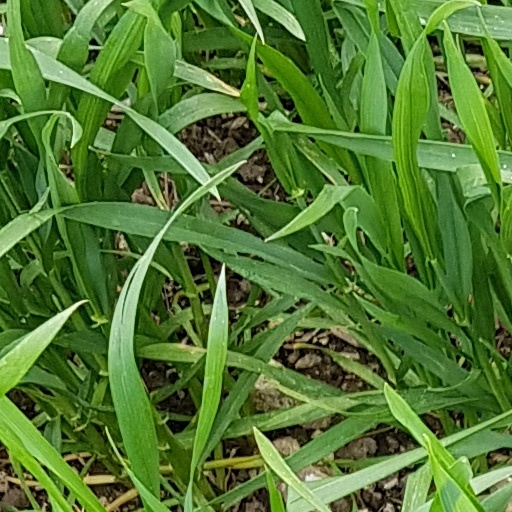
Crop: wheat